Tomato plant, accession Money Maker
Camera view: bottom (45 deg); turntable rotation: 240 degrees
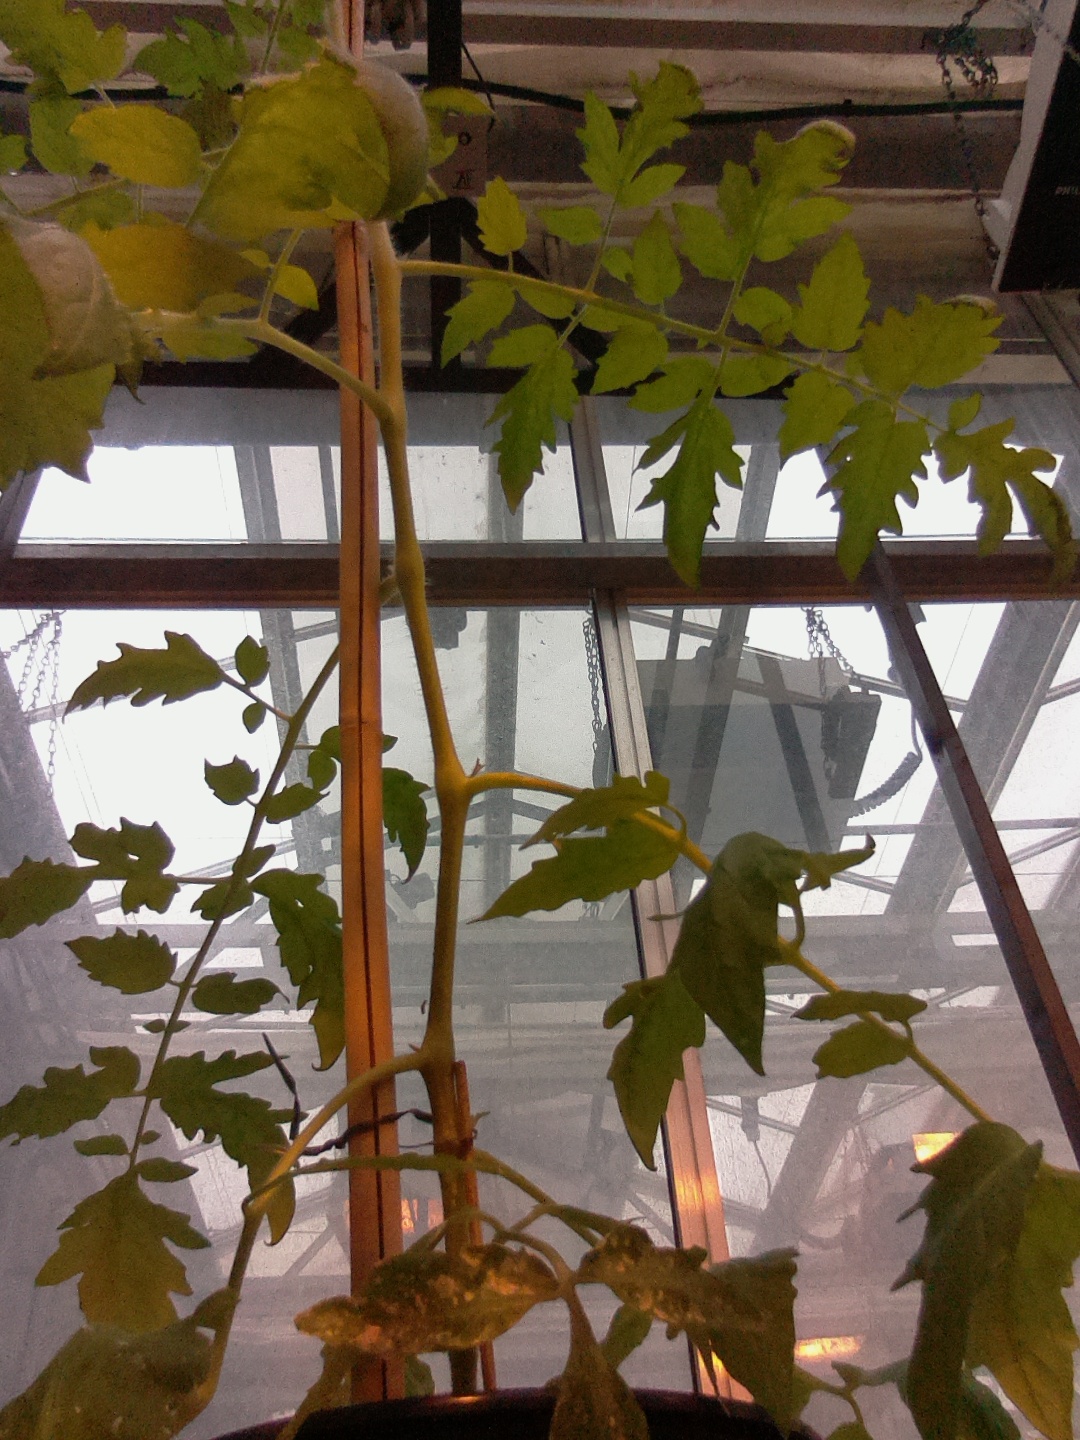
BBCH growth stage 60: First flowers open